NASCAR Driver Development Program

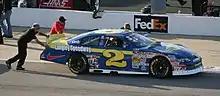
Ryan Gifford scored a top 10 at Iowa in the Nationwide Series for RCR in 2013.

Among the 14 drivers not selected were 2014 NASCAR Mexico Series champion Abraham Calderón and former D4D/Rev Racing driver Paige Decker.